Therapeutic ultrasound

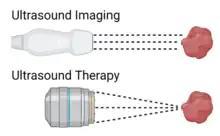
The top probe highlights the use of ultrasound for diagnostic purposes such as imaging tissue. The bottom probe demonstrates the use of ultrasound for therapeutic benefits, which often utilize high-energy, focused ultrasound beams.

In the above applications, the ultrasound passes through human tissue where it is the main source of the observed biological effect (the oscillation of abrasive dental tools at ultrasonic frequencies therefore do not belong to this class). The ultrasound within tissue consists of very high frequency sound waves, between 800,000 Hz and 20,000,000 Hz, which cannot be heard by humans.